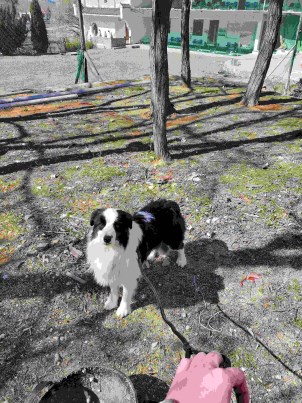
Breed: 2594-n000109-Border_collie